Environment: lab
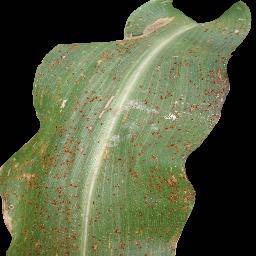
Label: common_rust